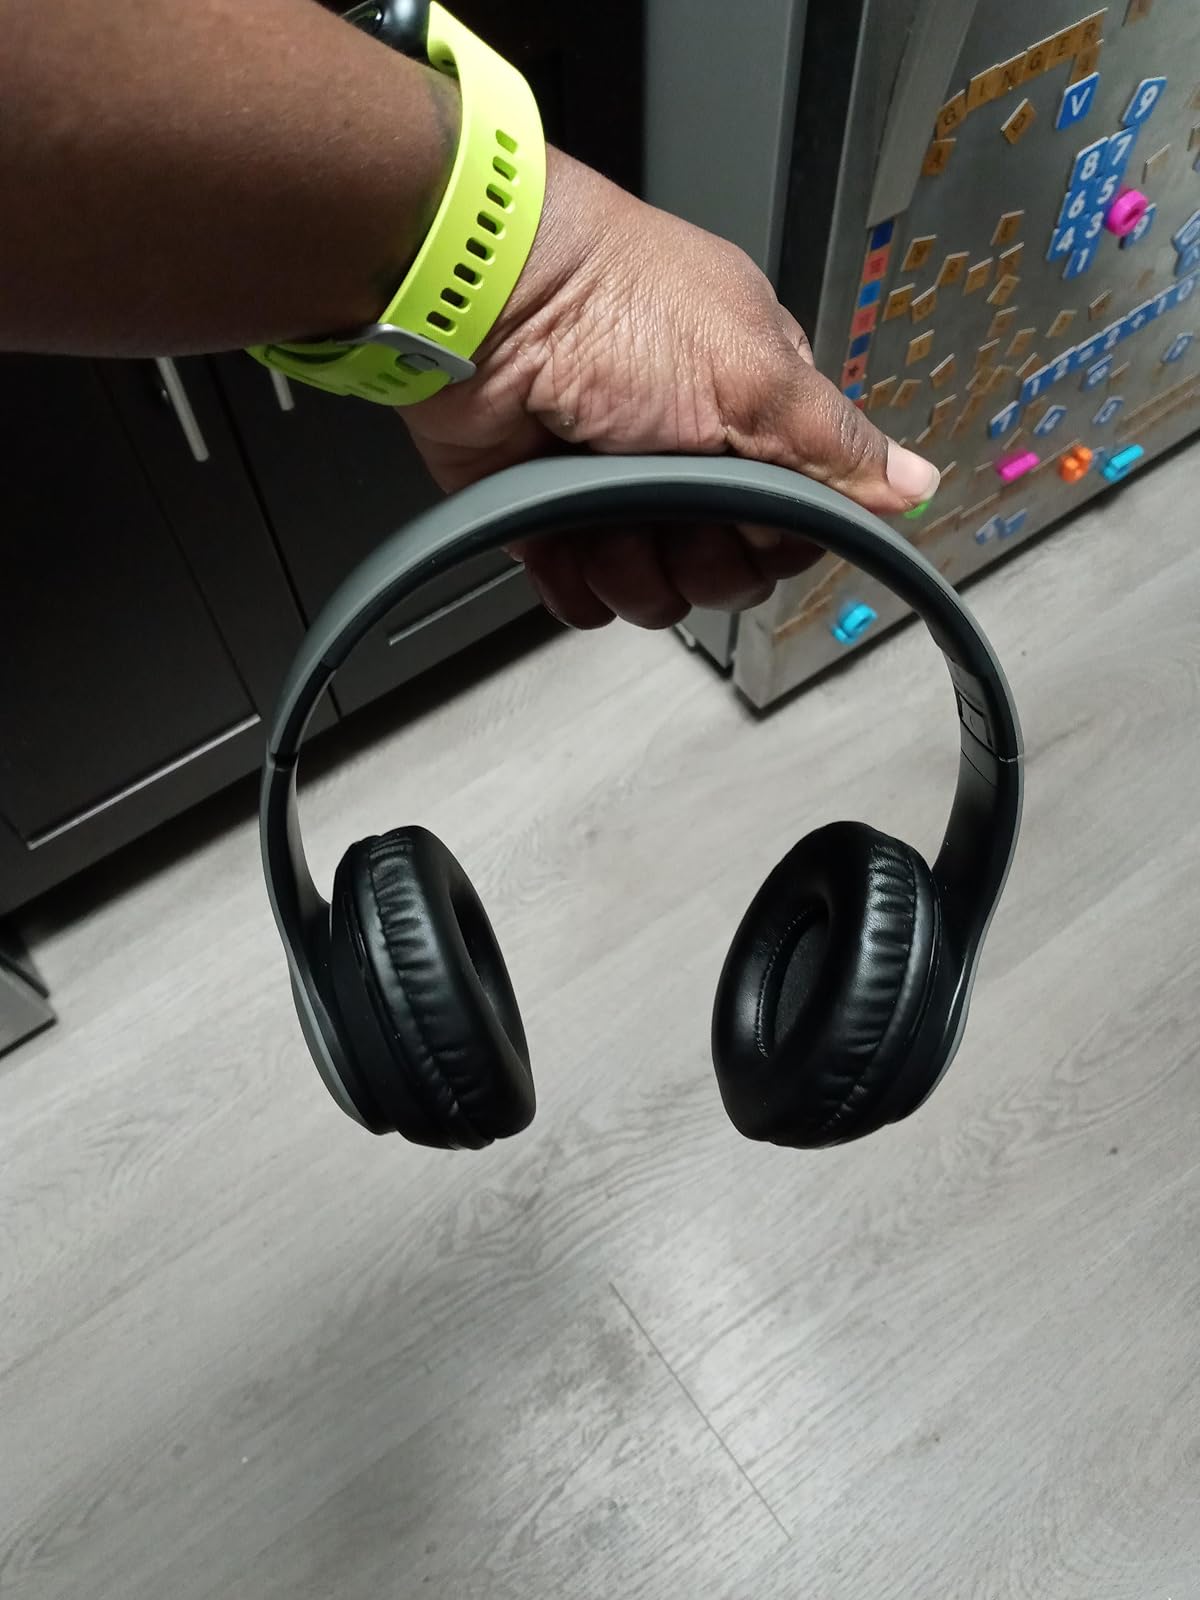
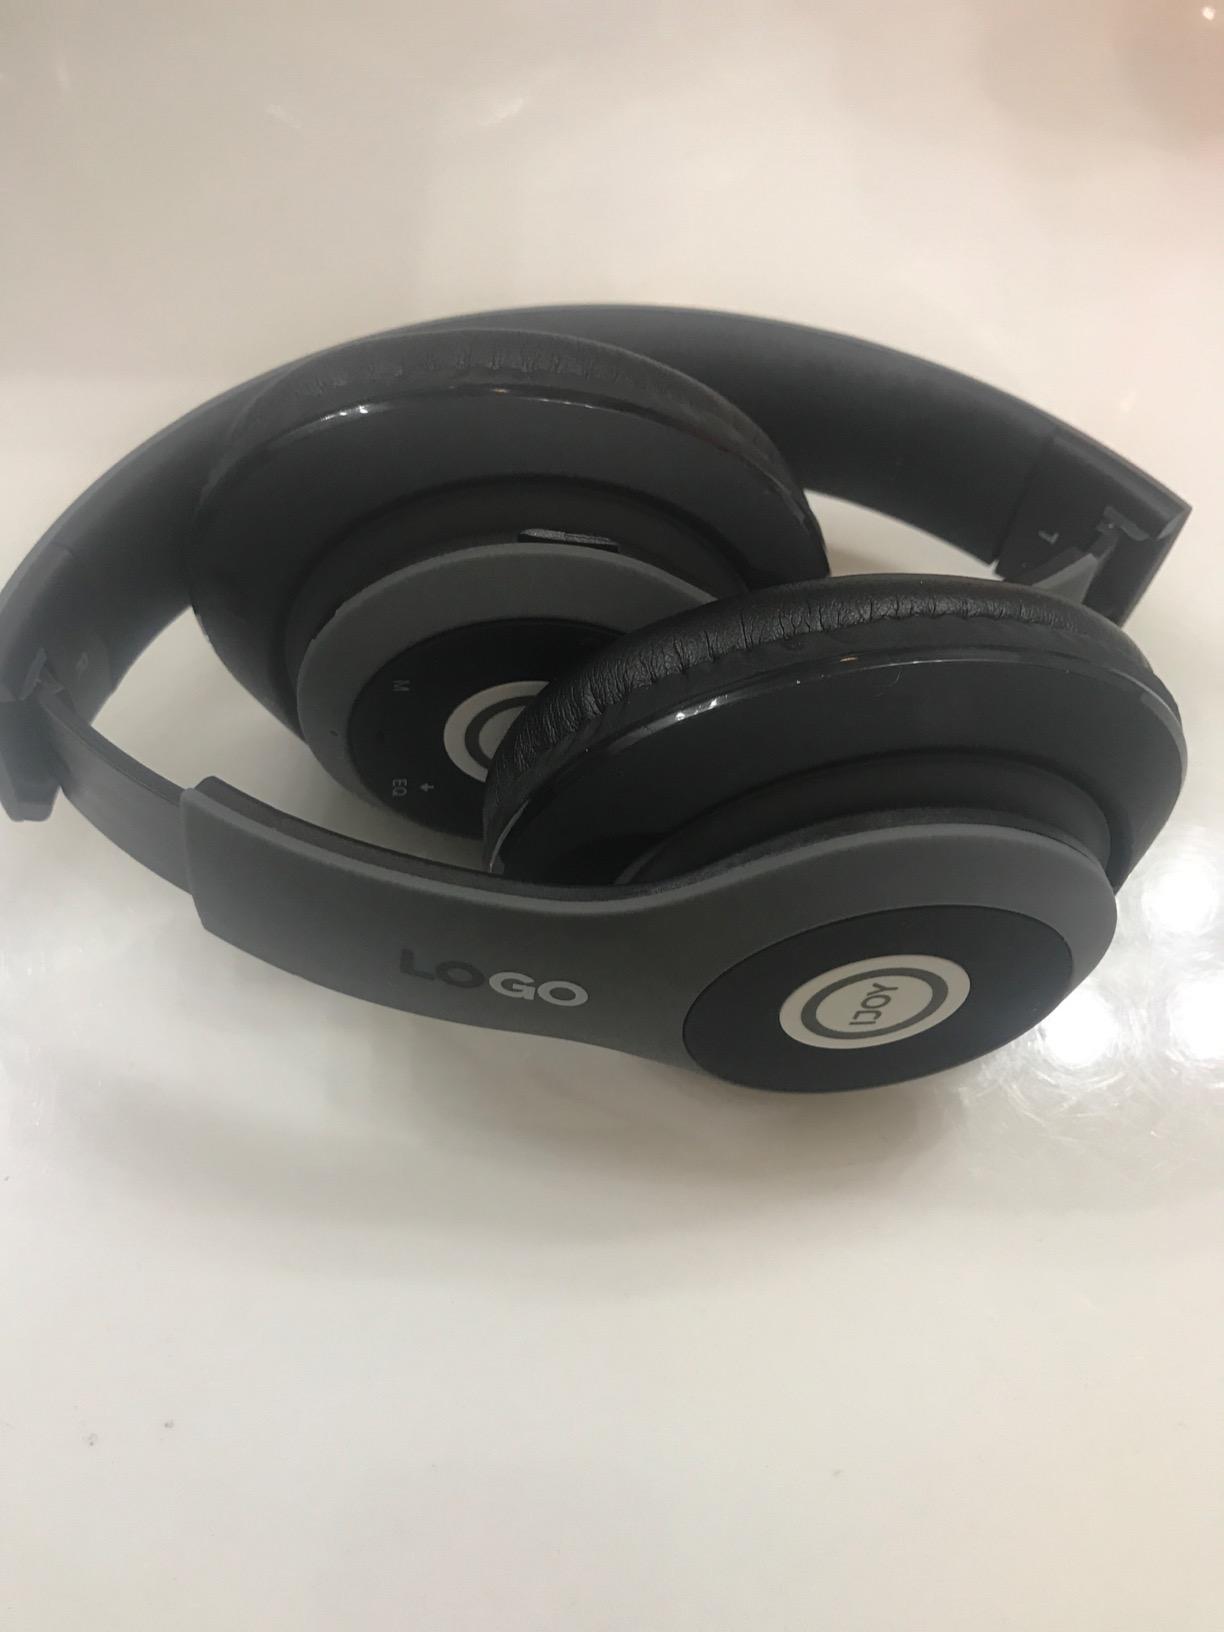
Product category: headphones
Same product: yes